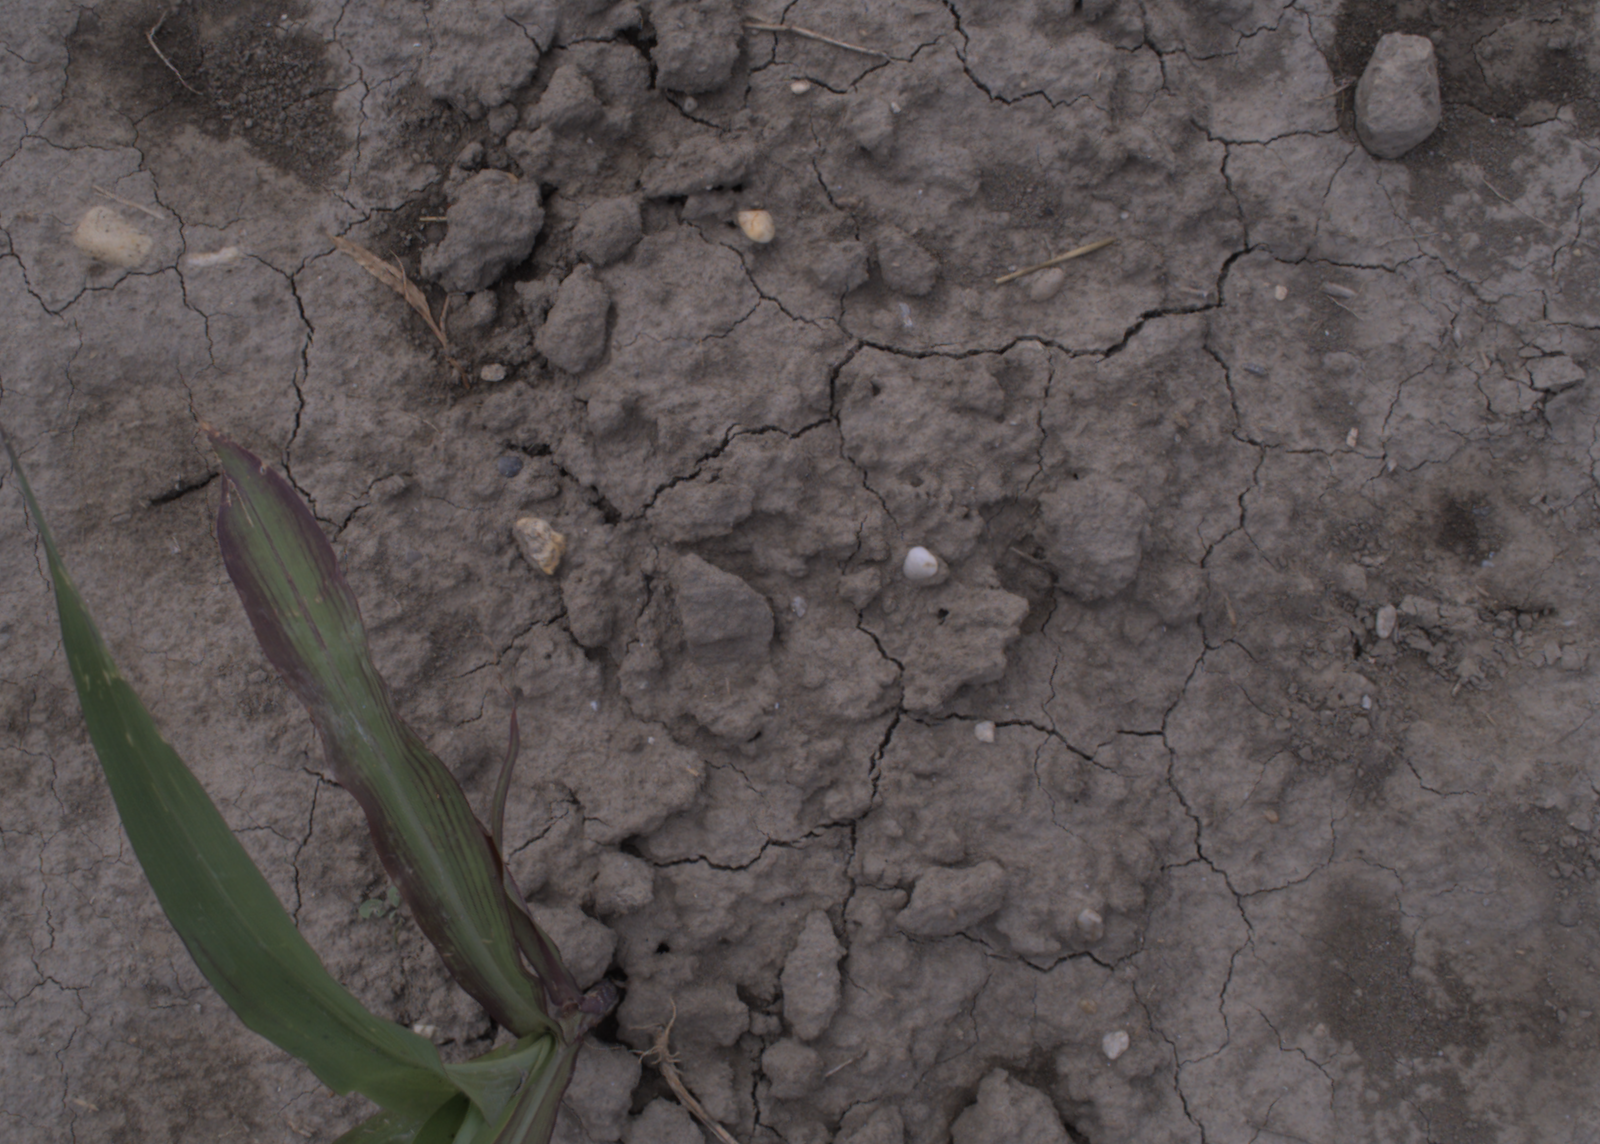
Capture date: 24.08.2020 13:34:16
Weather: mixed
Wind: medium
Seeding date: 21.07.2020
Plant canopy height (mm): 910